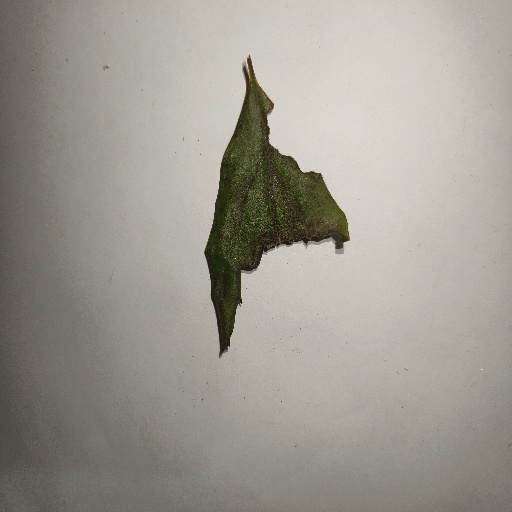
Species: Camphor
Leaf condition: Shot Hole